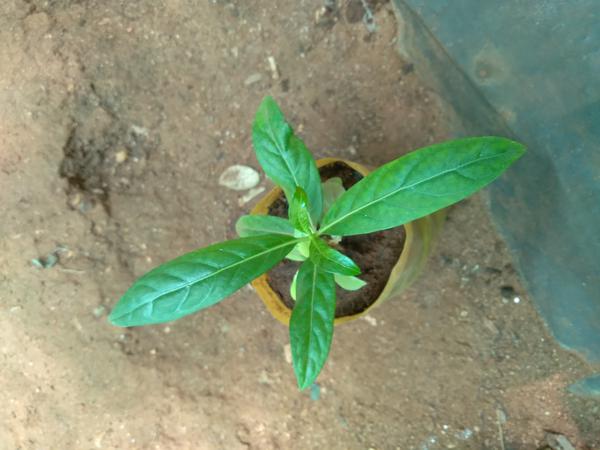
Plant: Nooni